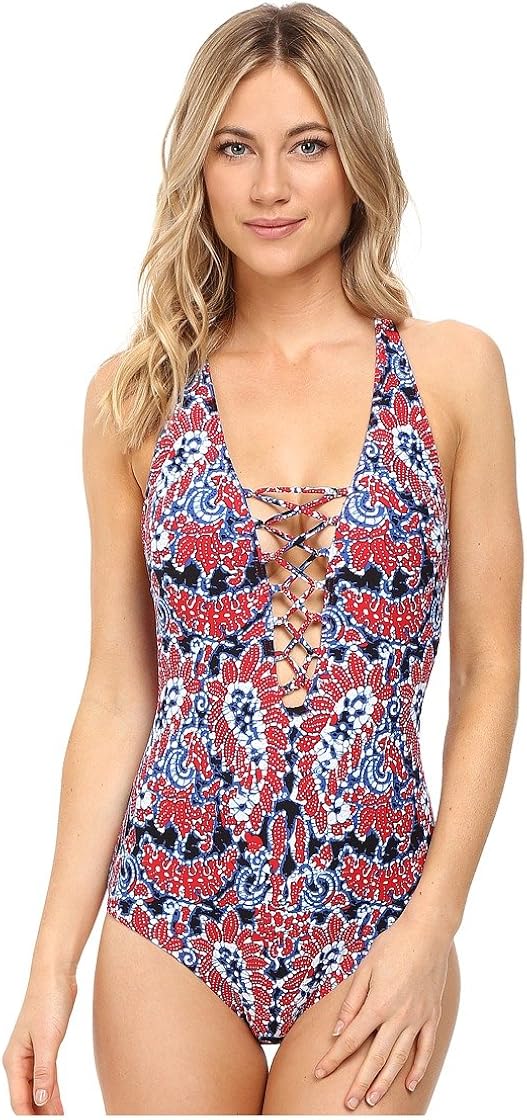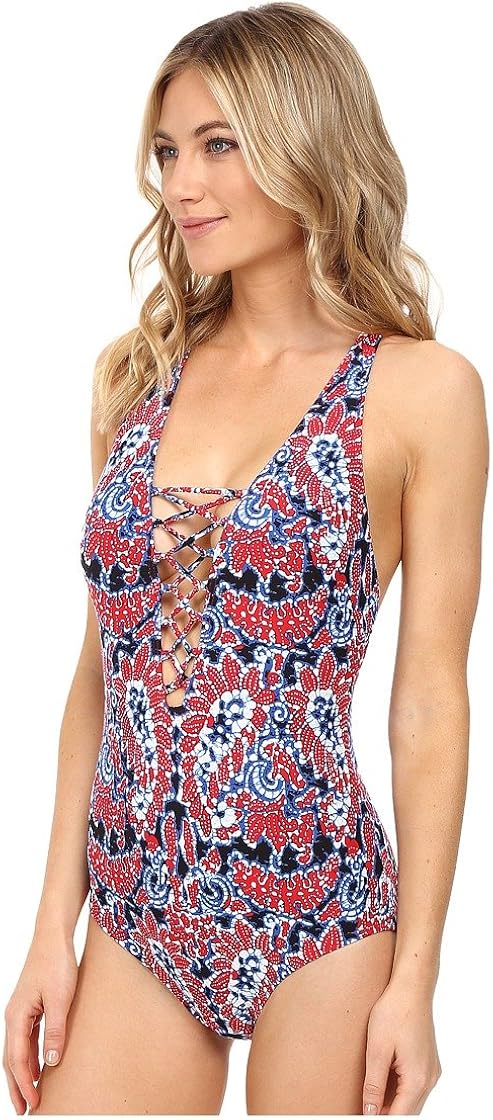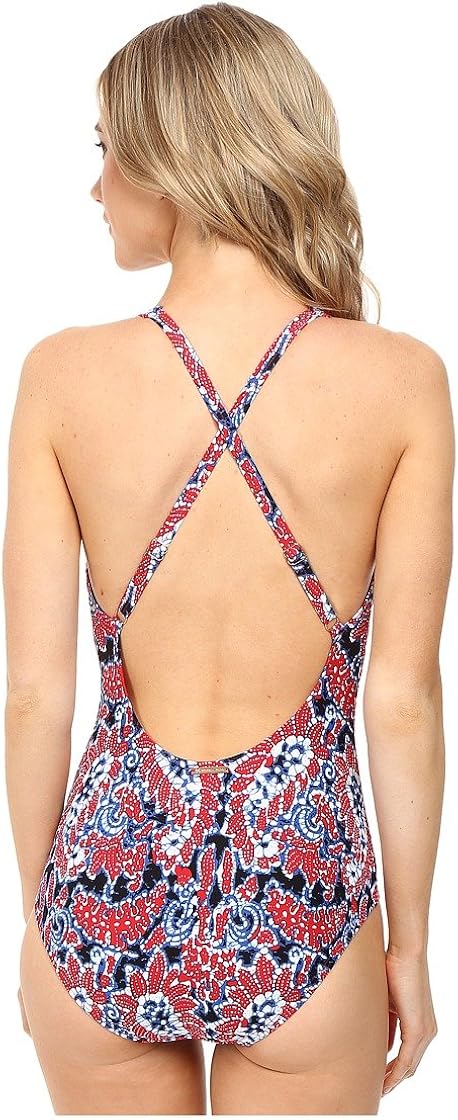
Michael Michael Kors Women's Angelina One Piece Plunge Swimsuit Red Blaze 4
Category: AMAZON FASHION
Showcase your beachside beauty in the fabulously feminine Angelina Lace-Up Cross Back One-Piece. One-piece swimsuit in a dynamic floral-inspired print. Plunging V-neck with lace-up accent. Removable contour pads provide support and shape. Brand-engraved plate at scoop back. Adjustable X-back straps. Moderate rear coverage. 85 nylon, 15 spandex. Cups 100 polyurethane. Lining 92 polyester, 8 spandex. Hand wash, line dry. Imported. If you're not fully satisfied with your purchase, you are welcome to return any unworn and unwashed items with tags intact and original packaging included.
Features: Polyester,Polyurethane,Spandex,Nylon | Lace Up closure | 8852520 | One Piece